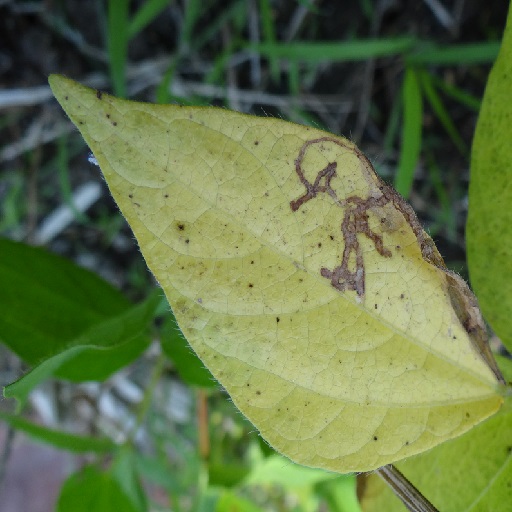
Label: Yellow Mosaic